Berglind Ásgeirsdóttir

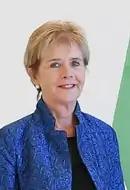
Berglind Ásgeirsdóttir in 2018

Berglind Ásgeirsdóttir (born 15 January 1955 in Ólafsvík) is an Icelandic diplomat. From 2016 to 2020 she was Iceland's ambassador to the Russian Federation.